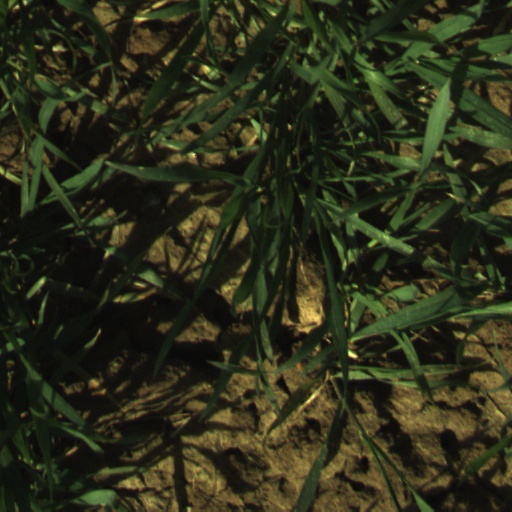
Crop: wheat